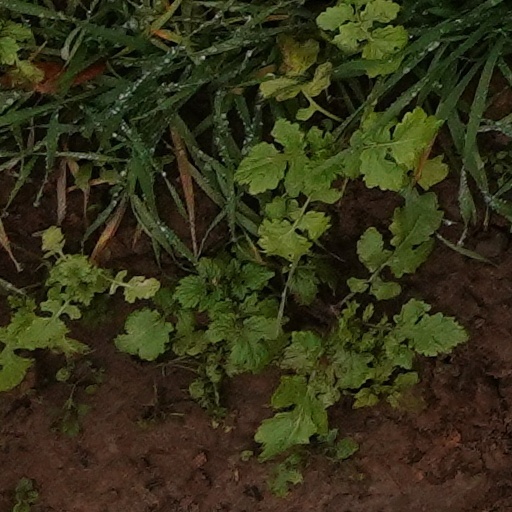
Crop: wheat